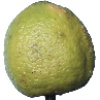
Label: Limes 1